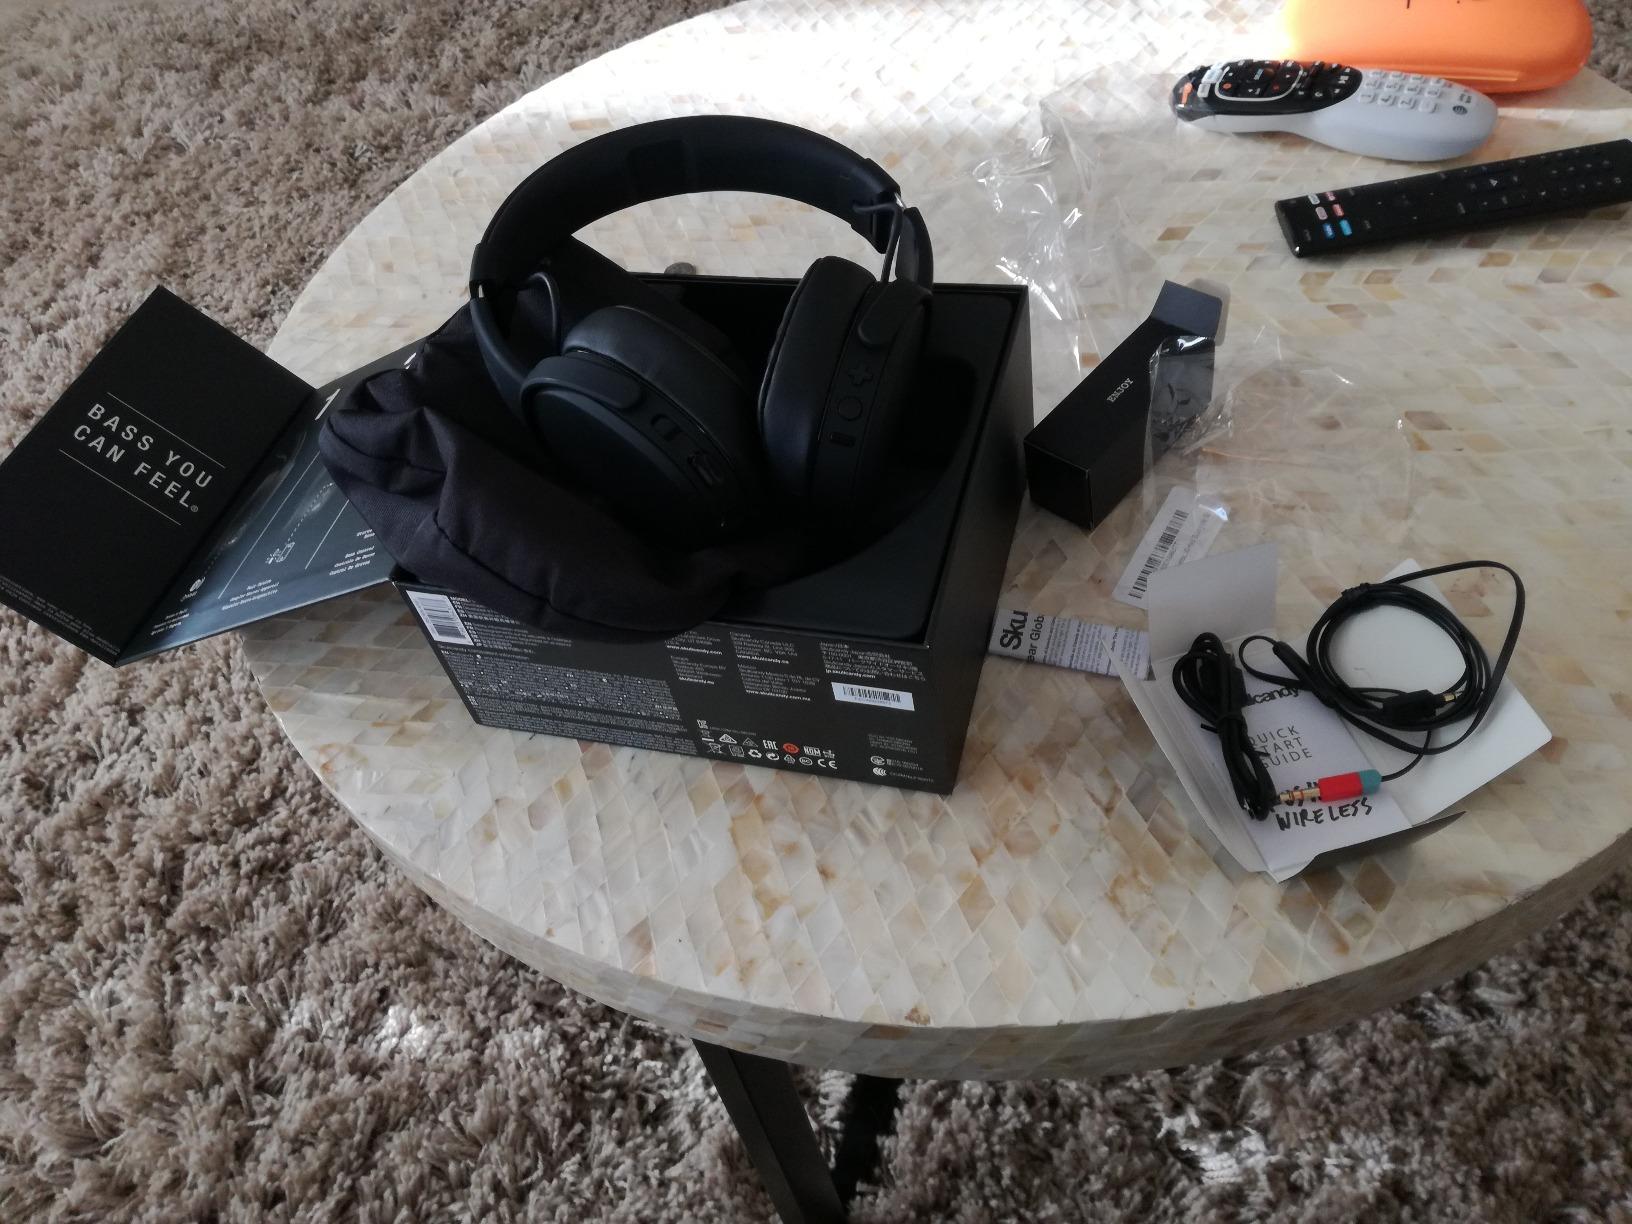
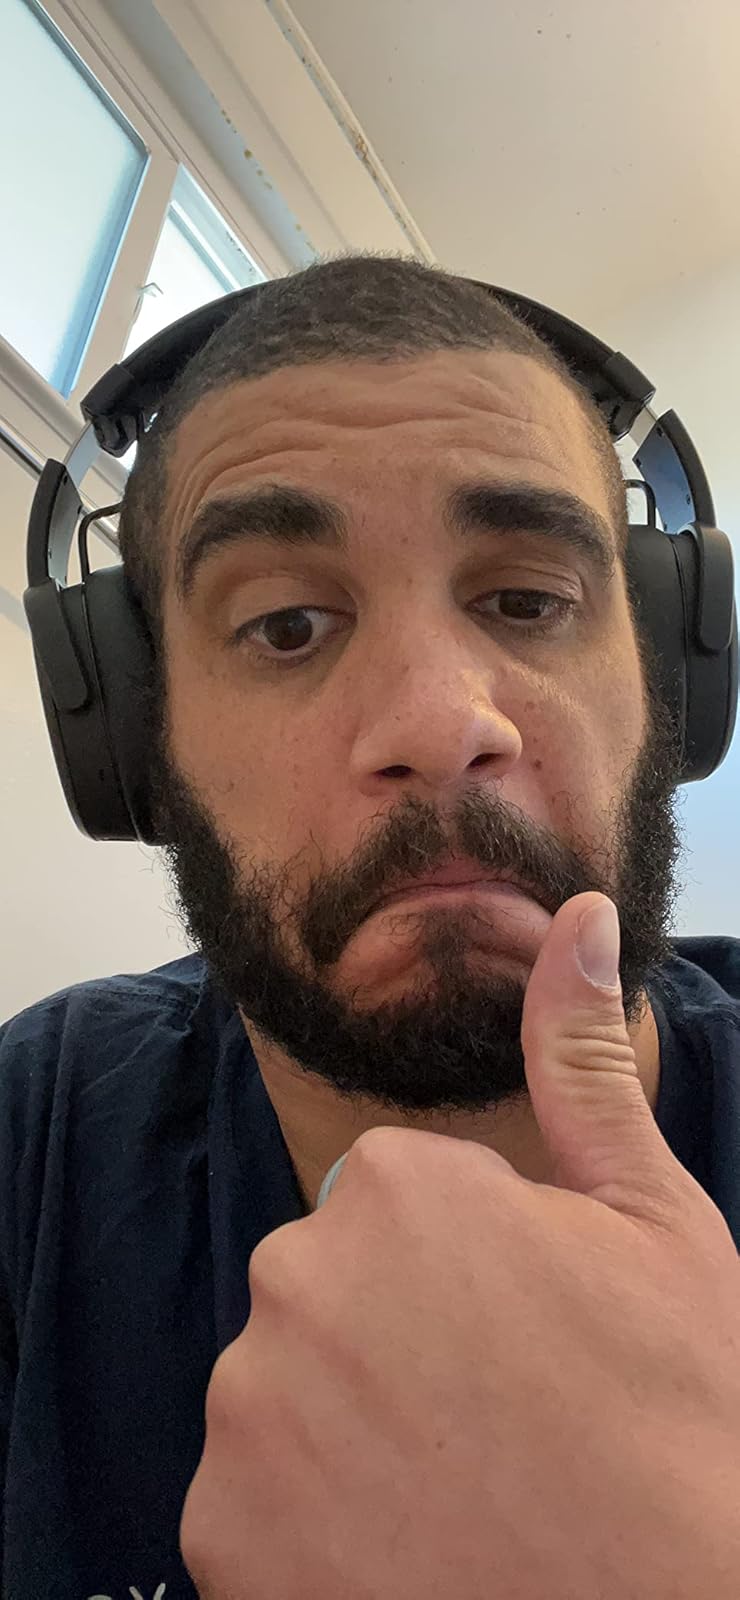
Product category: headphones
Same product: yes